Kailao

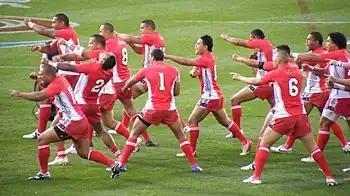
The Tonga national rugby league team performing the Sipi Tau before a match during the 2008 Rugby League World Cup

The Tonga rugby union national team's pre-game challenge, the Sipi Tau was penned by King Tama Tu'i Tāufaʻāhau Tupou IV in 1994, but its origins can be traced back much further. In Tonga in the pre-1800s there were no challenges before war. Indeed, talking was considered a sign of weakness in battle. But in the 19th century a war dance was introduced from the neighbouring Wallis and Futuna Islands and Tonga quickly annexed it.